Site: brandenburg
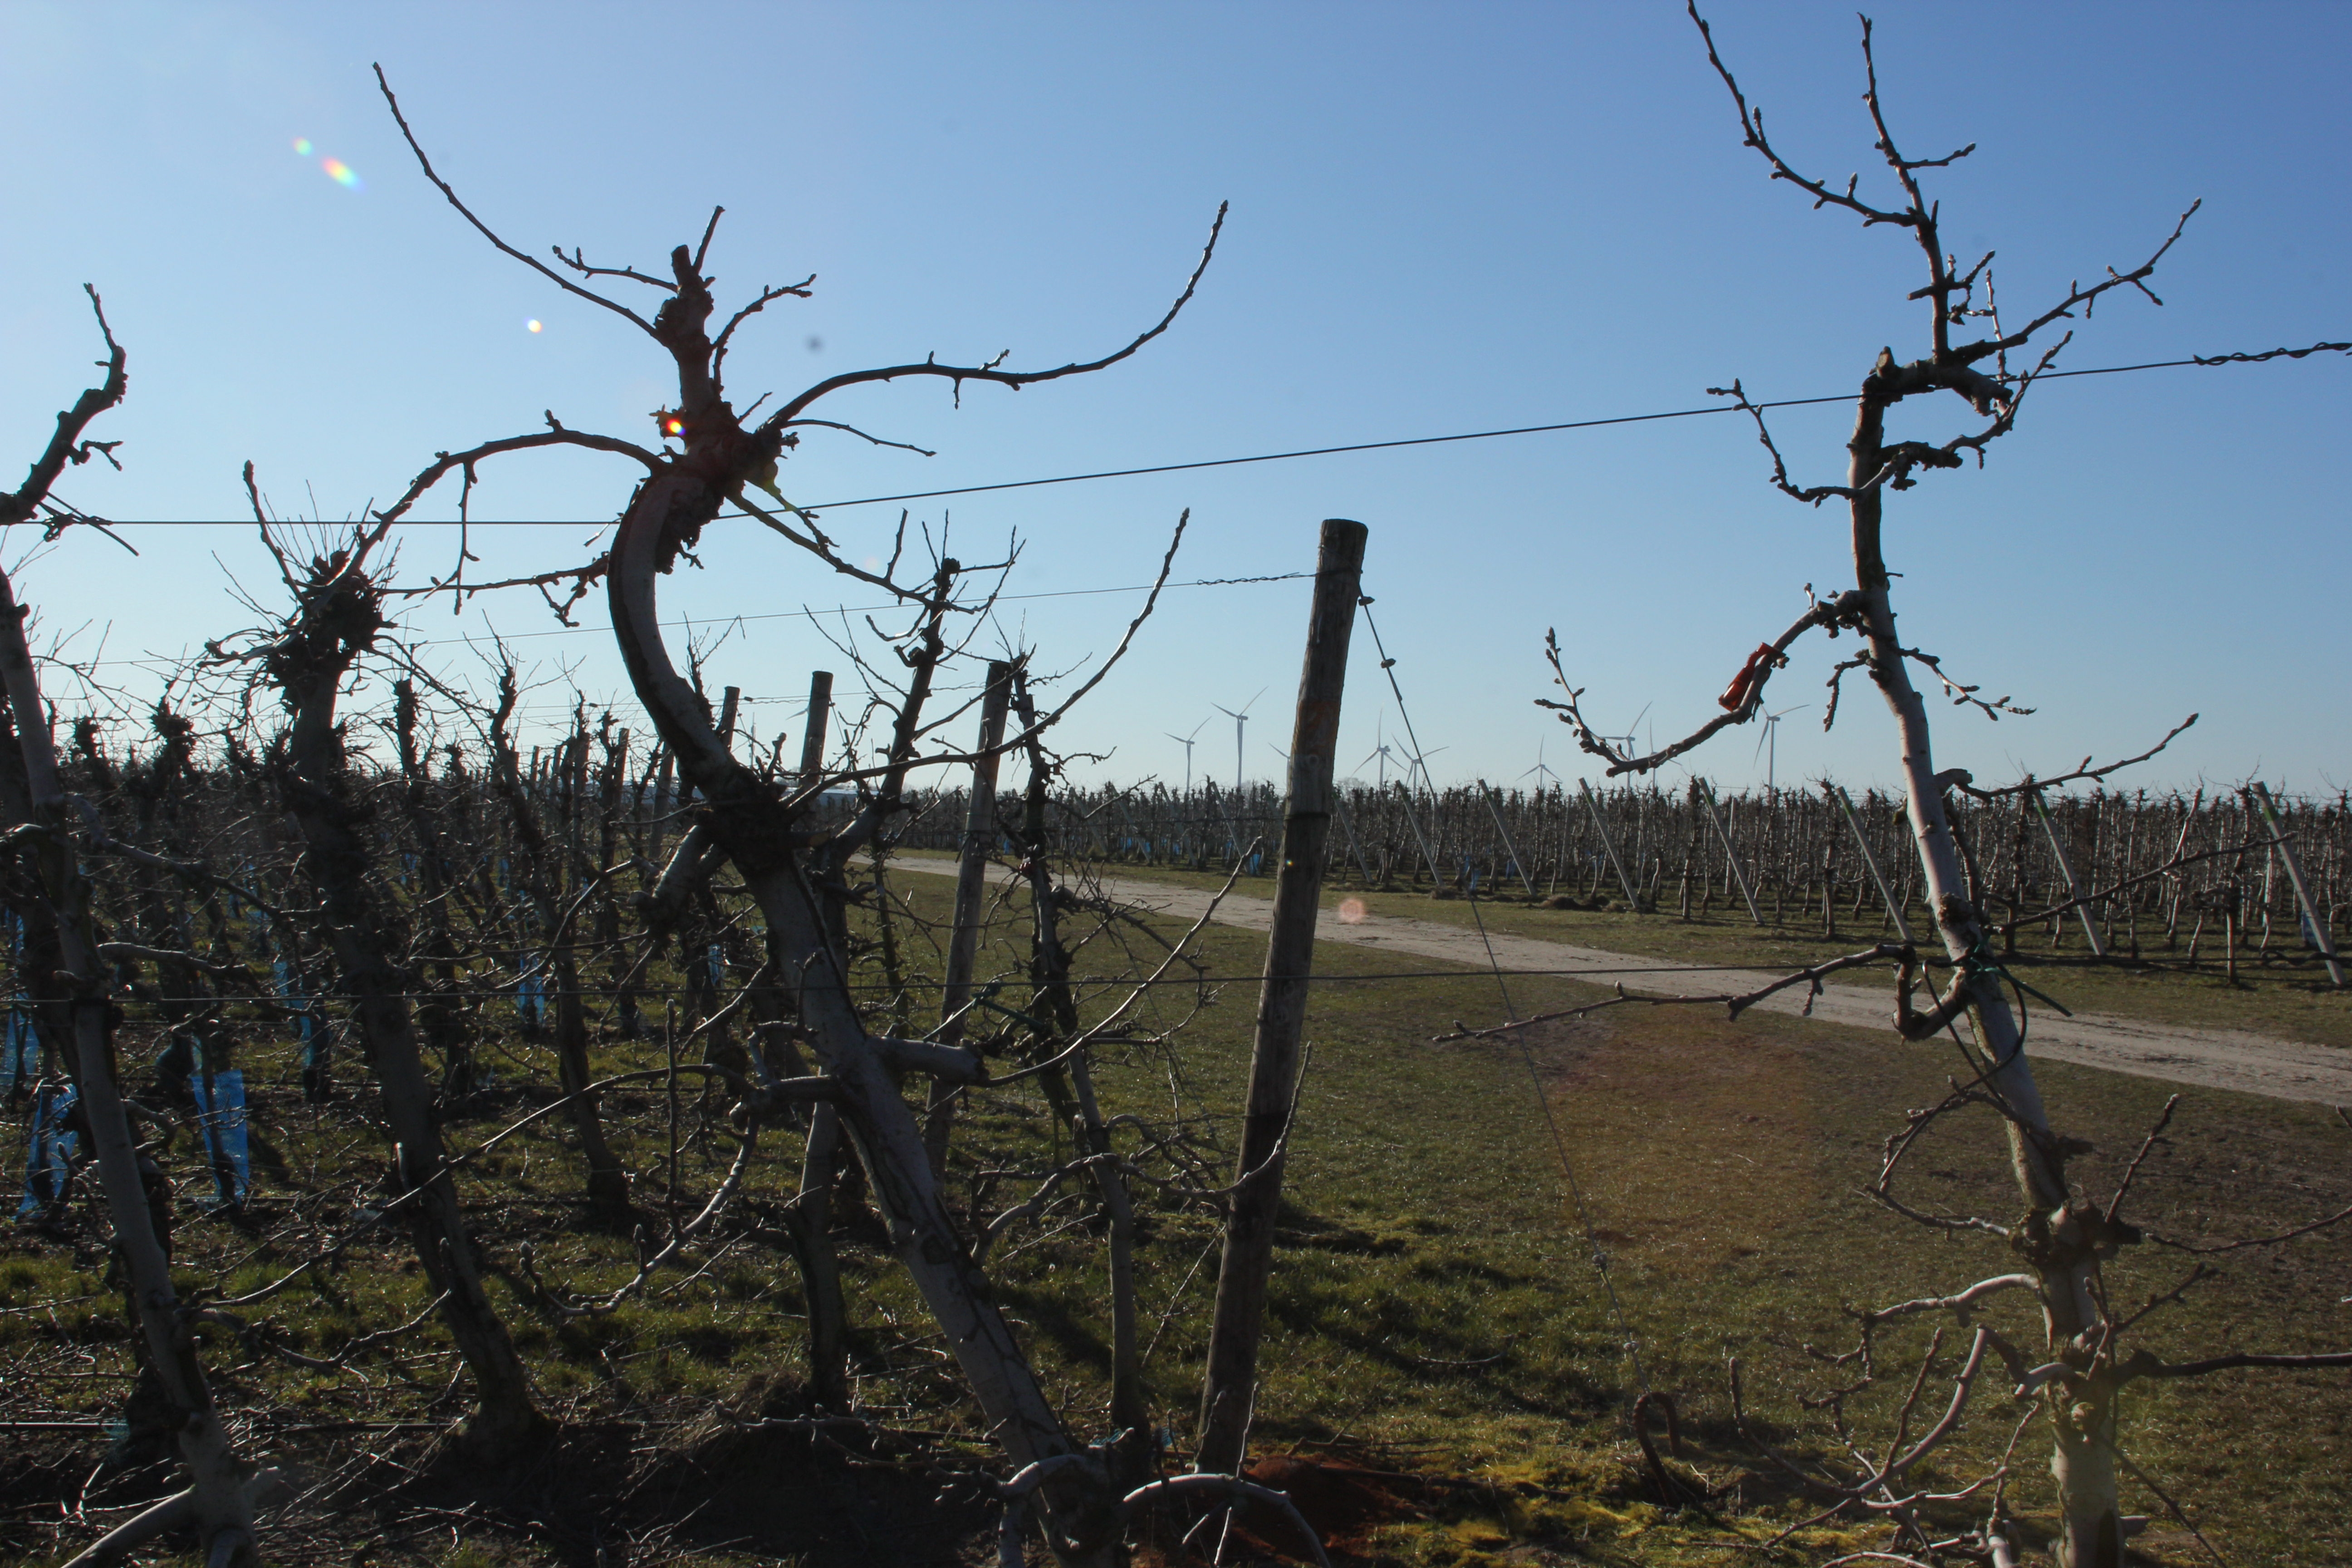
Growth stage (BBCH 03): Bud development